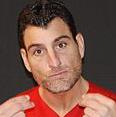
Age: 37